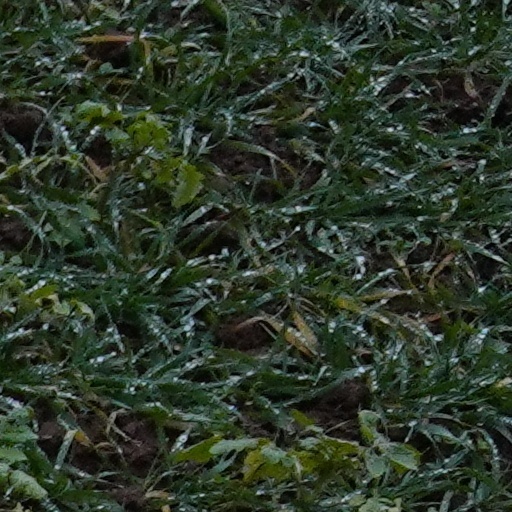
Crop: wheat